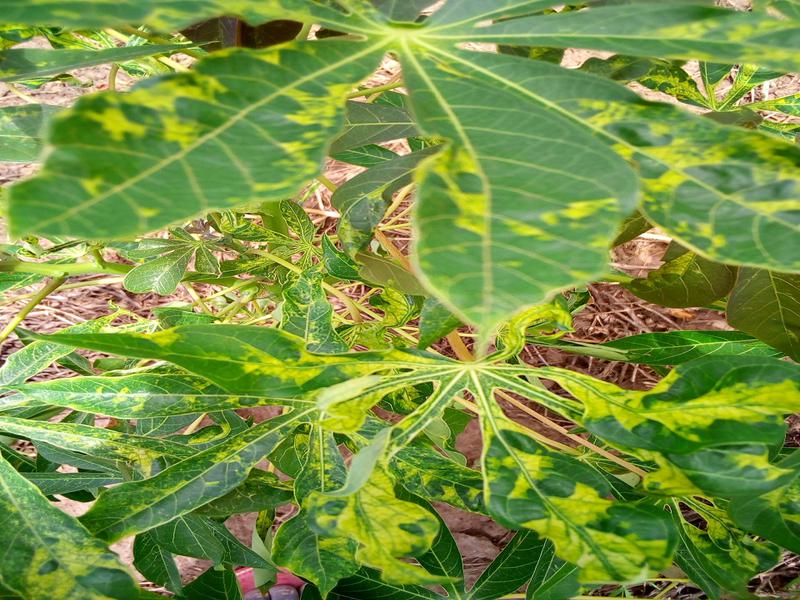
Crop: cassava
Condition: mosaic_disease